First Republic of Armenia

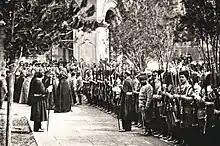
The Armenian army in 1918

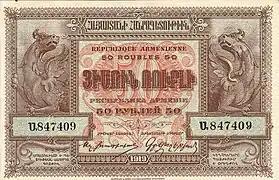
50 ruble Banknote issued in Great Britain.

The dominant party in Armenian politics was the Armenian Revolutionary Federation (or Dashnaks)—their monopoly in this sphere was confirmed through the 1919 Armenian parliamentary election. The Dashnaks held almost all posts in every cabinet of the Armenian republic, however, the organisation was not only "not a monolithic organization but had served as a broad umbrella in the cause of national emancipation", but also, was originally "created as a revolutionary society to emancipate the Turkish Armenians, it was neither structured as nor intended to evolve into a legal ruling organism". The party also suffered from "contradictions between nationalism and socialism" and "a widening rift between intellectuals and partisan chief"—despite these factors, the Dashnaks placed "great importance on showing a solid front".